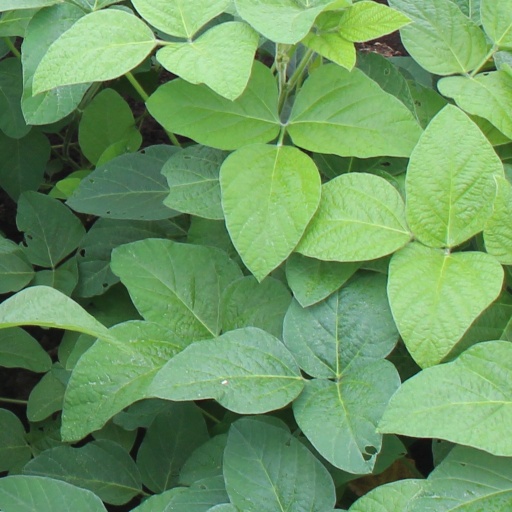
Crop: soybean